Calvin Ellis Stowe

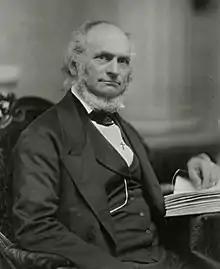

Calvin Ellis Stowe (April 6, 1802 – August 22, 1886) was an American Biblical scholar who helped spread public education in the United States. Over his career, he was a professor of languages and Biblical and sacred literature at Andover Theological Seminary, Dartmouth College, Lane Theological Seminary, and Bowdoin College. He was the husband and literary agent of Harriet Beecher Stowe, author of the best-seller "Uncle Tom's Cabin".